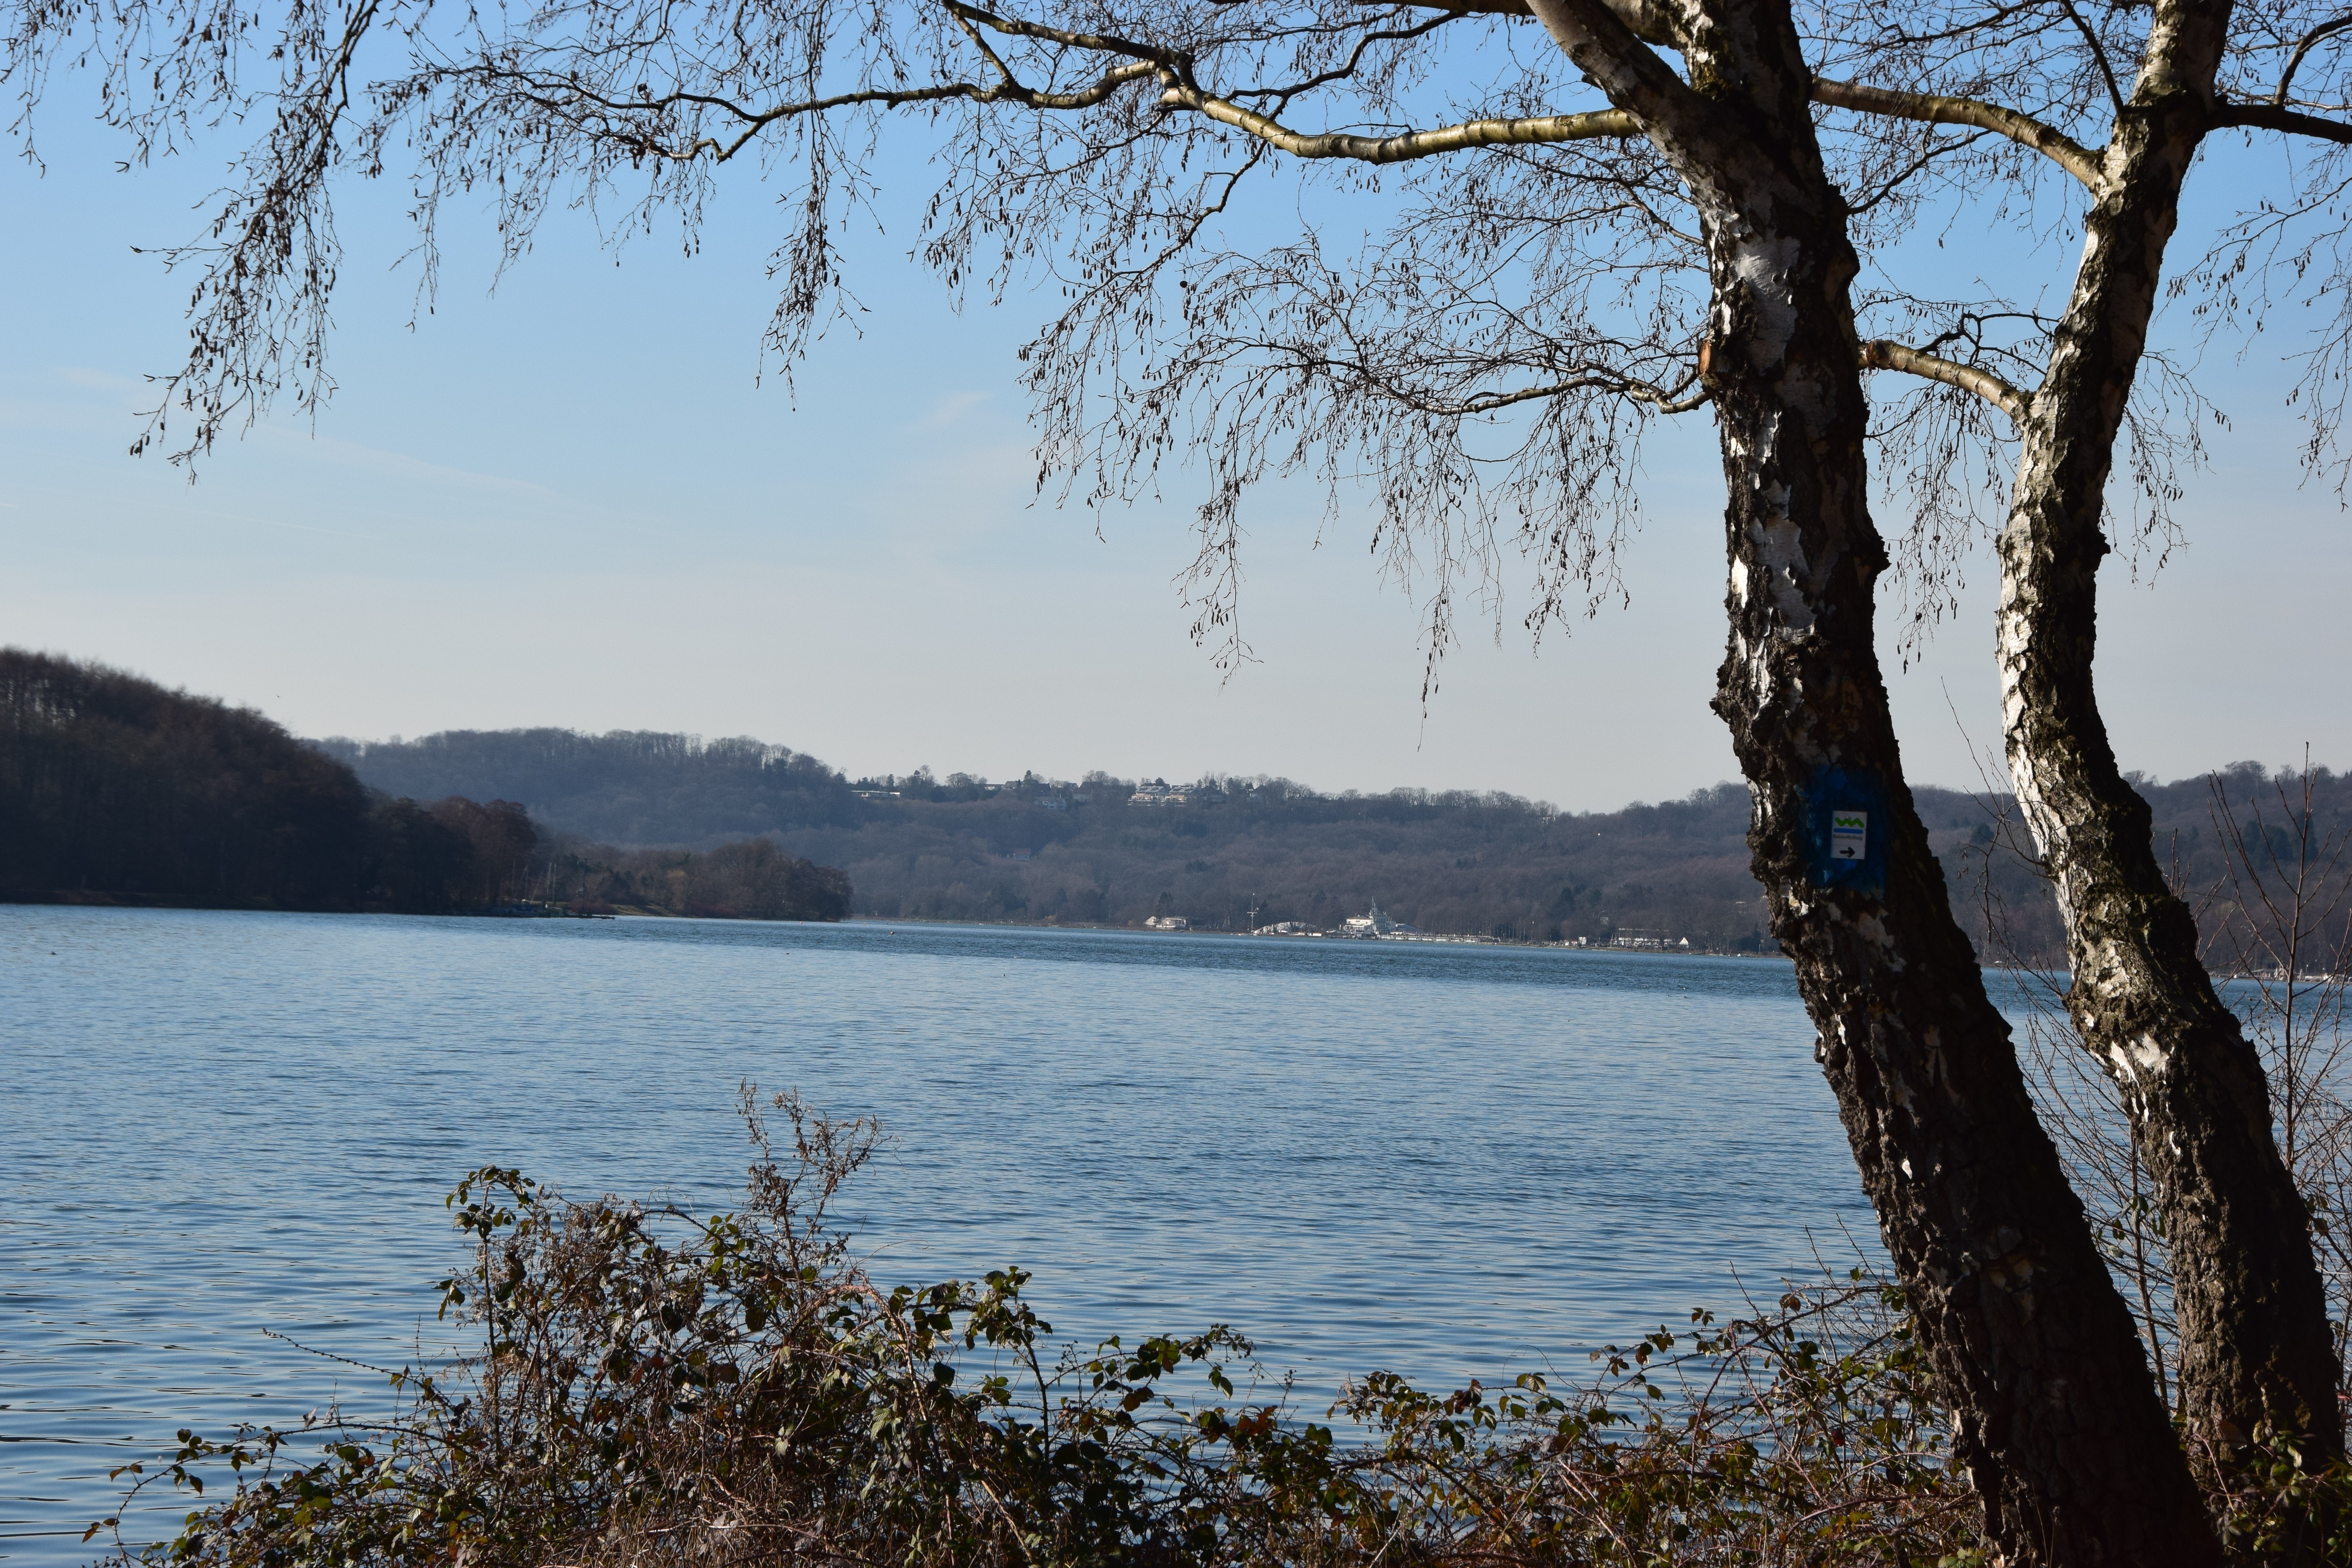
essen, see, tree, water, sky, lake, natural landscape, loch, reservoir, natural environment, bank, river, branch, wilderness, woody plant, lake district, spring, plant, waterway, shore, winter, cloud, horizon, landscape, sunlight, sea, watercourse, hill, mountain, reflection, forest, inlet, bay, state park, vacation, trunk, tourism, sound, channel